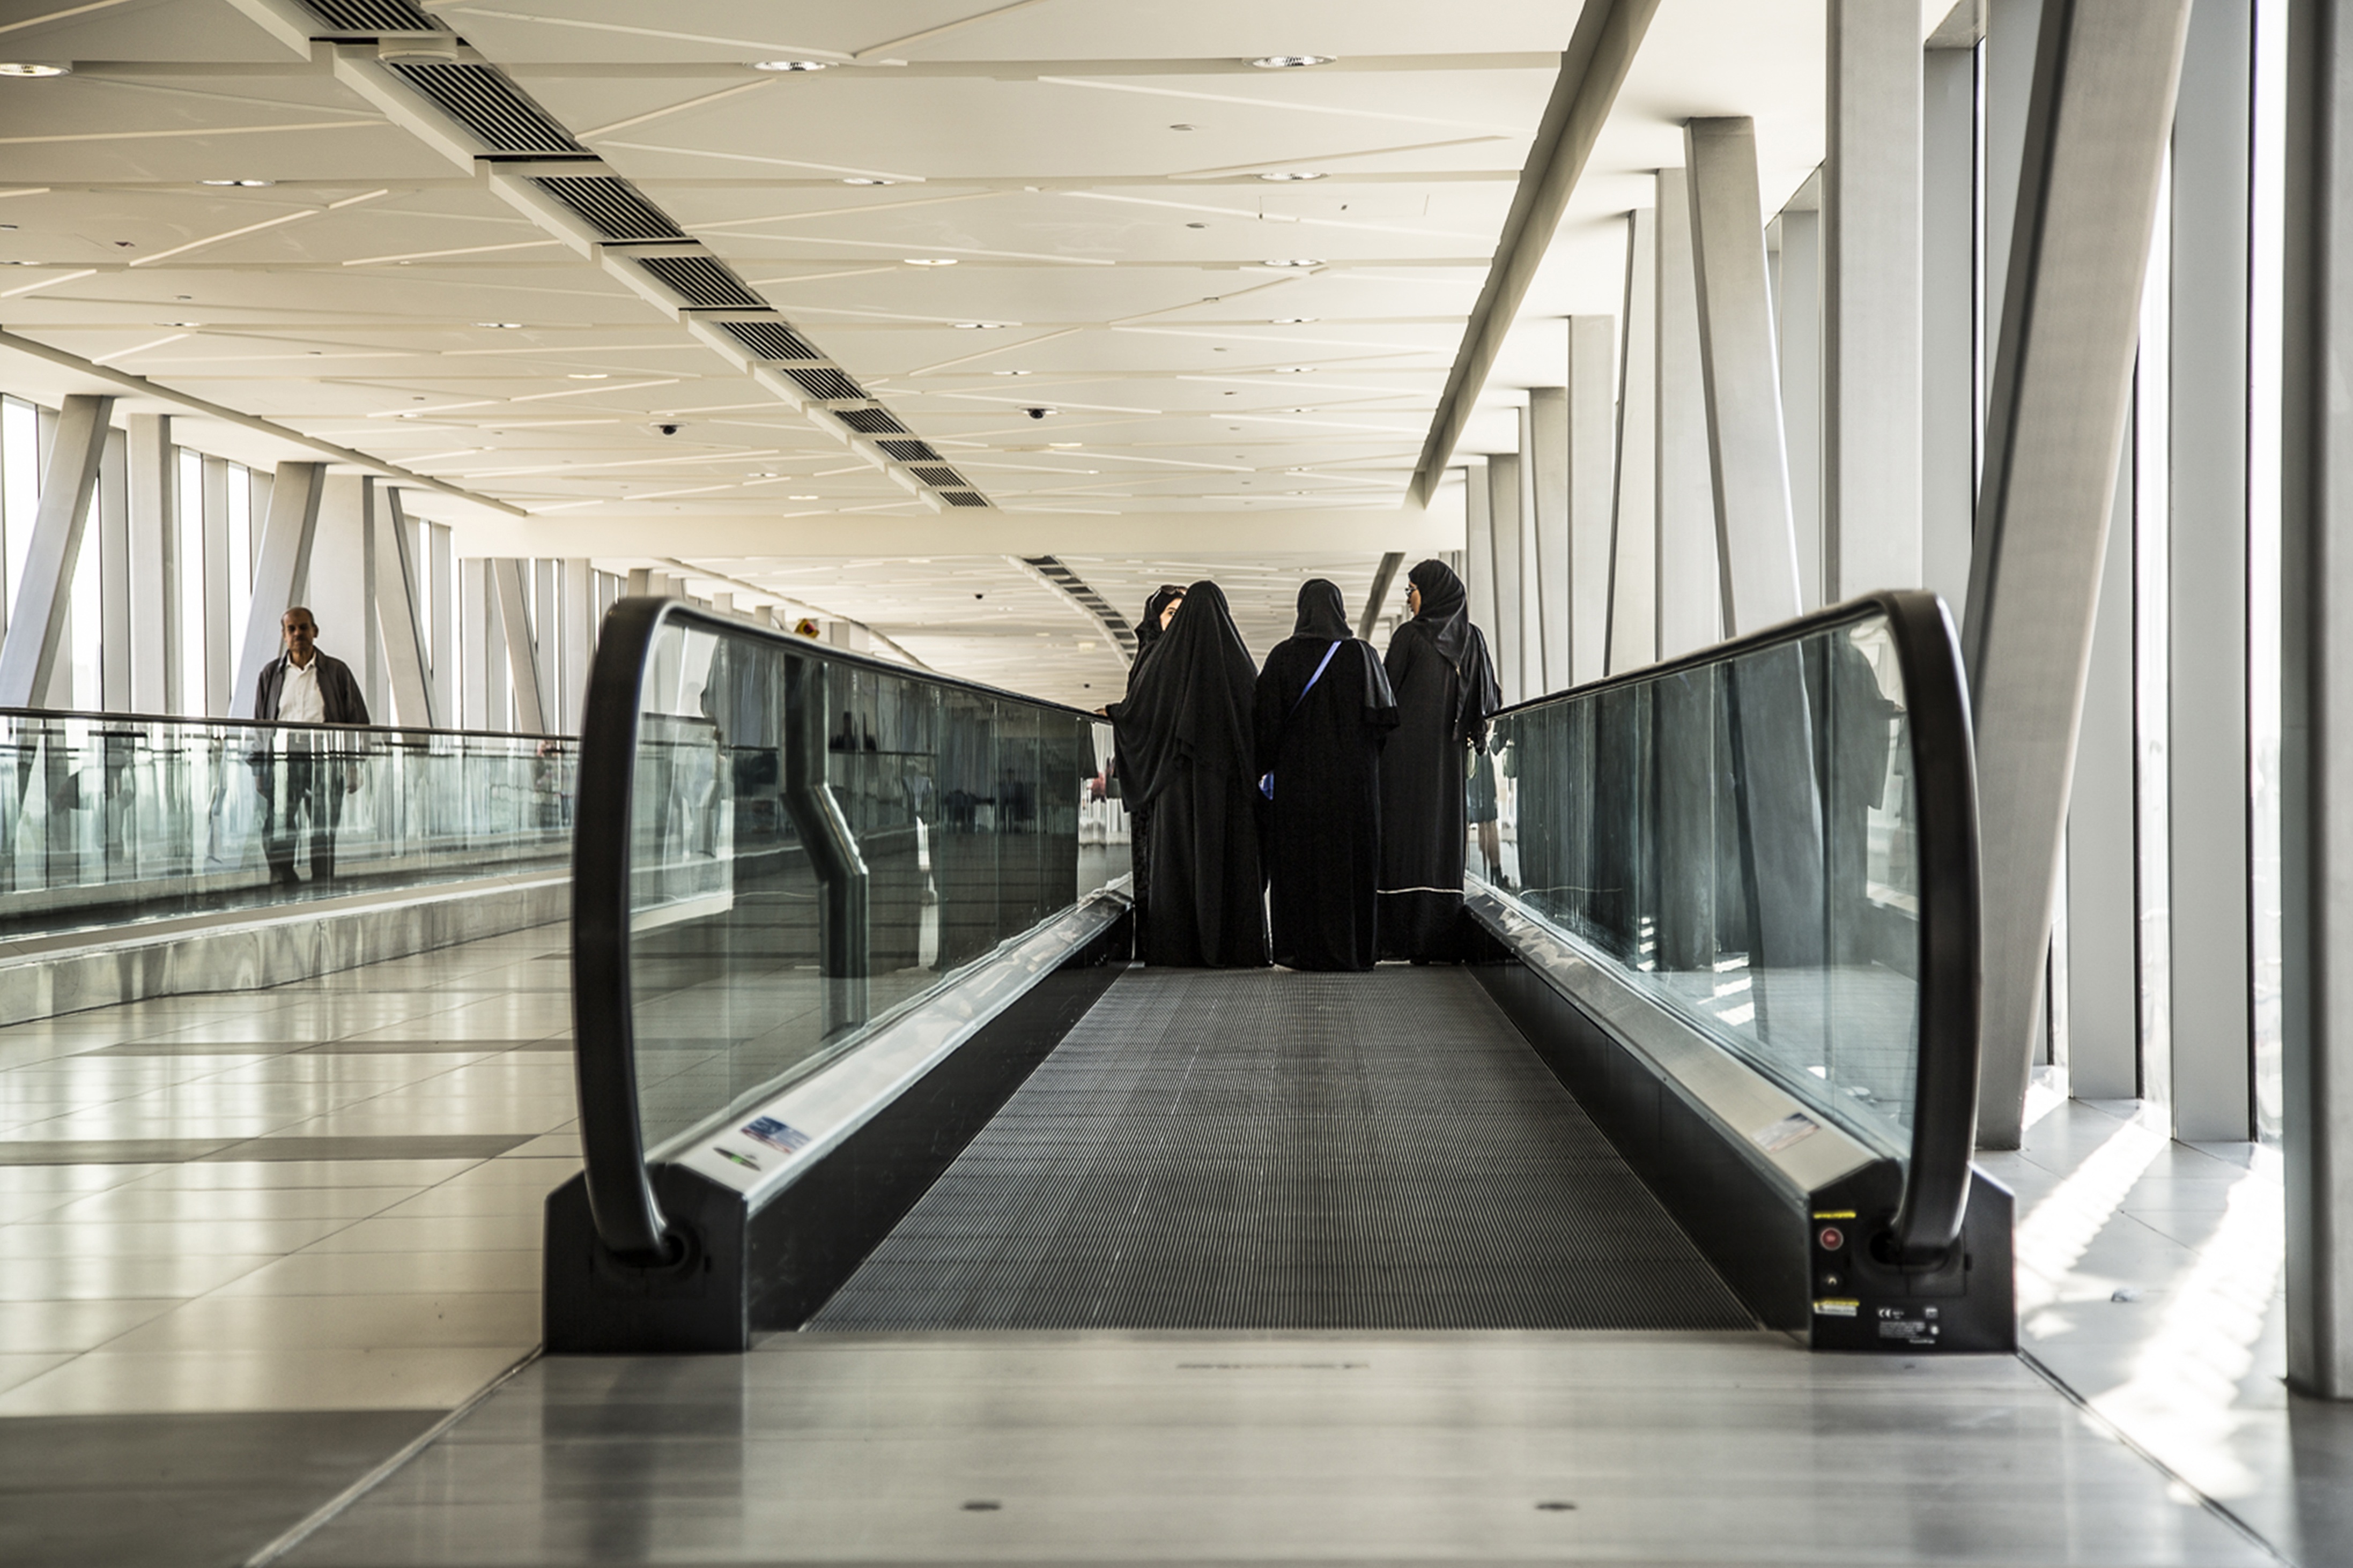
perspective, escalator, subway, transport, dubai, public transport, metro station, women, symmetry, arabs, rapid transit